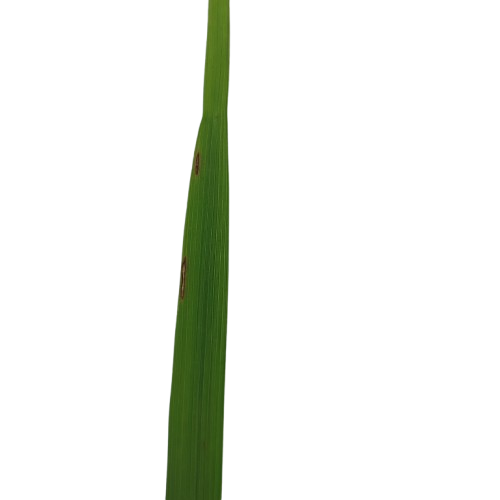
Label: Rice Blast